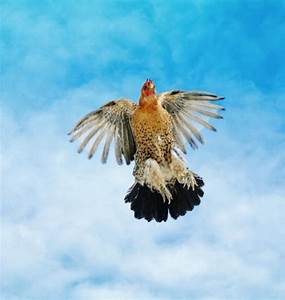
Label: chicken